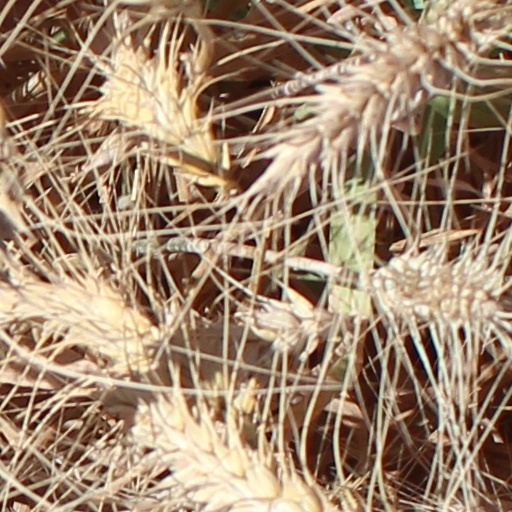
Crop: wheat